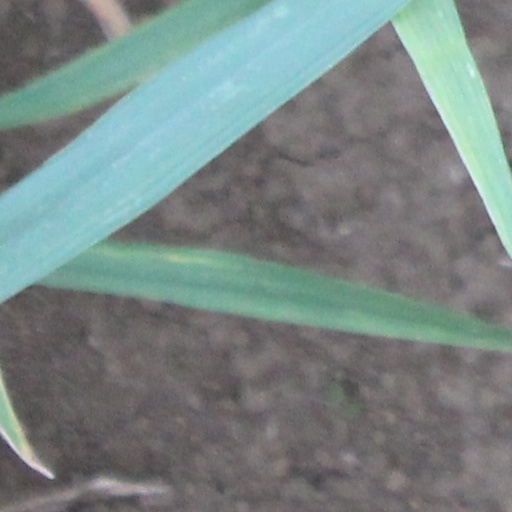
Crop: wheat